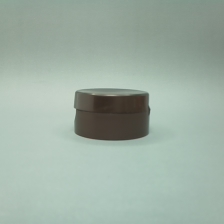
Color: red/orange/pink/fuchsia/brown
Cap type: flip-top cap